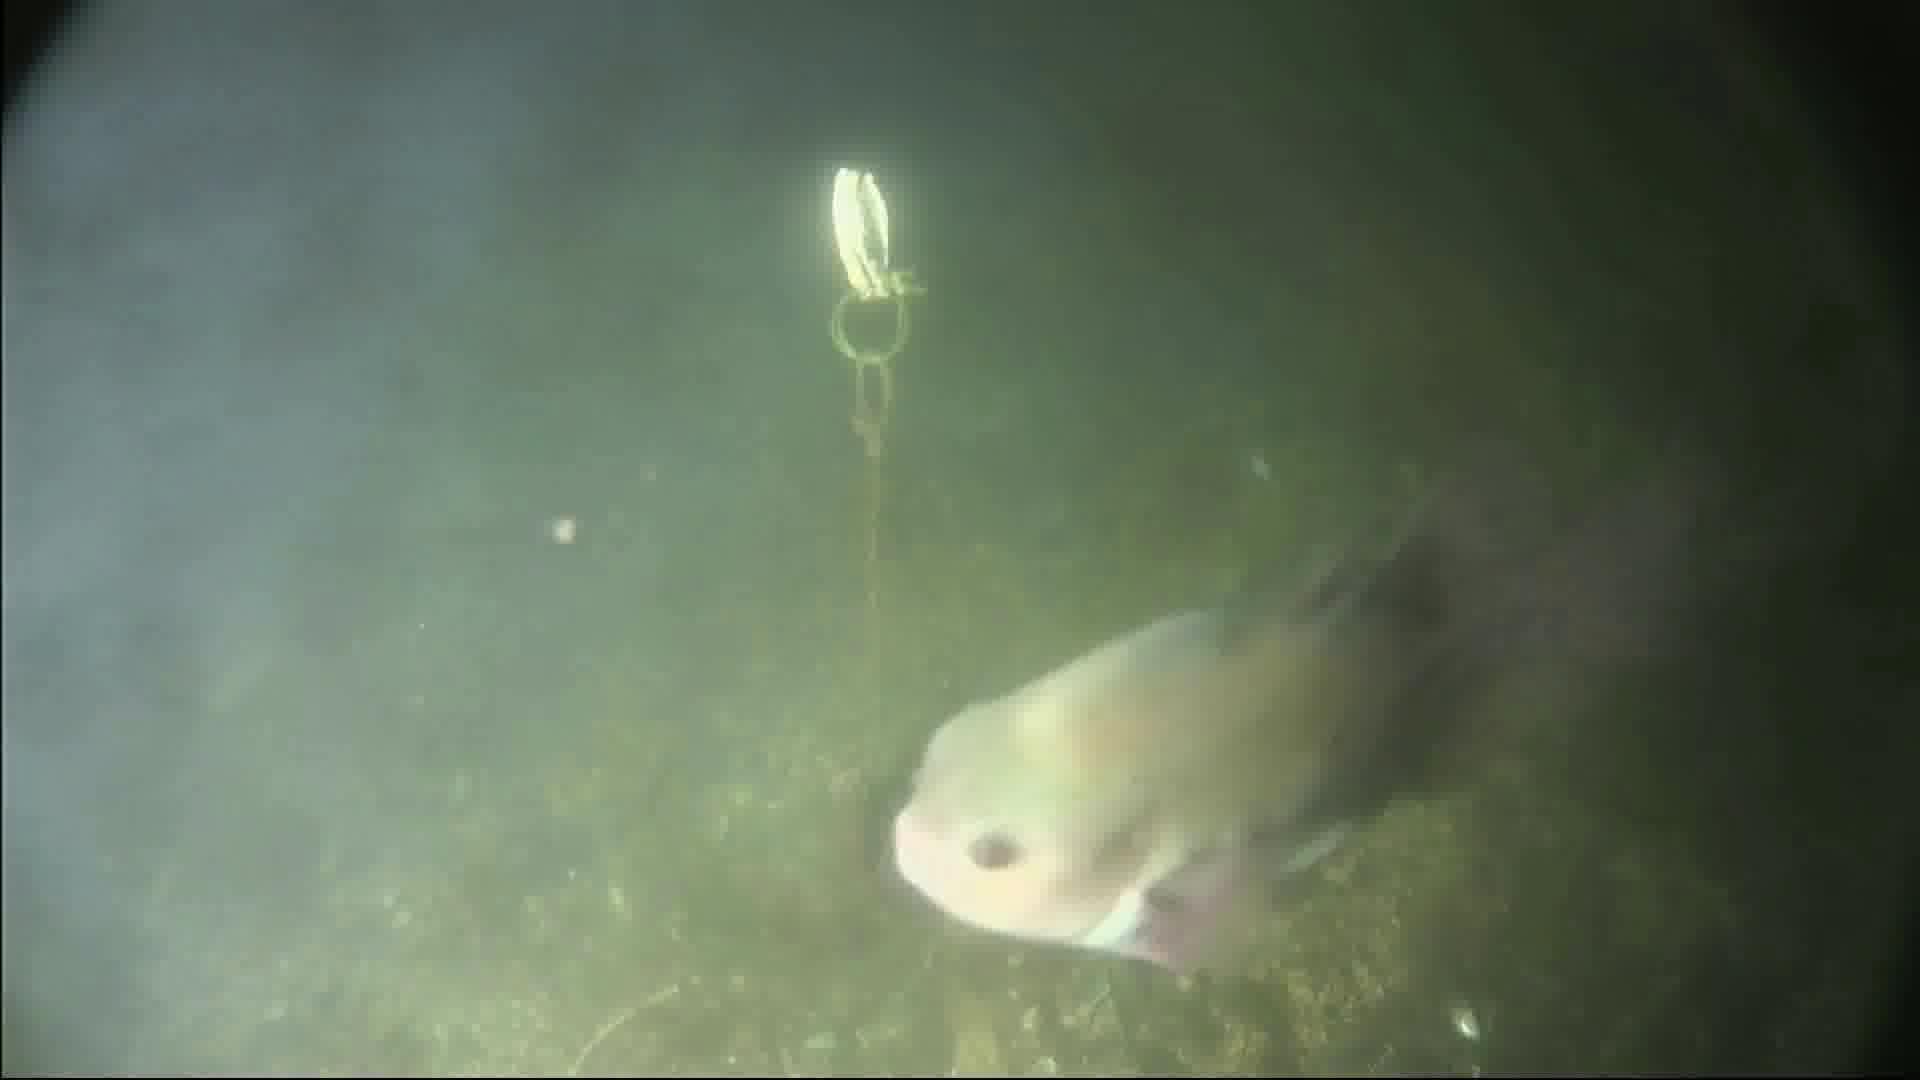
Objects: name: fish
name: crab